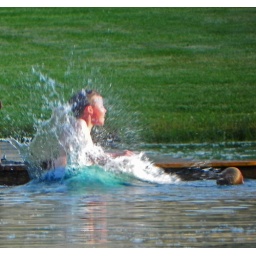
Something about jumping in the water and making a big splash. Fun !